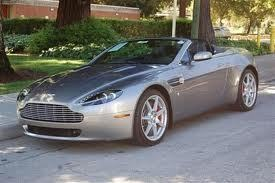
Car model: 2012 Aston Martin V8 Vantage Convertible